This Is What She's Like

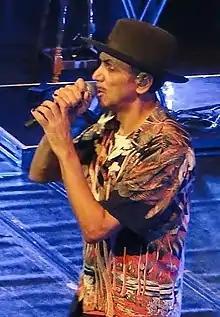
Kevin Rowland performing in 2012

The song was performed on Dexys Midnight Runners' commercially unsuccessful tour in 1985. A review by Robin Denselow in "The Guardian" stated that the performance of "This Is What She's Like" was one of a few highlights of a show derailed by Rowland's ill-tempered demeanour. It was next performed live by Dexys Midnight Runners in 2003. Dave Simpson's "Guardian" review described how a version of the song lasting nearly twenty minutes received a standing ovation. A positive review of a show by Gavin Martin in "The Independent" mentioned that "This Is What She's Like" received the best reaction from the crowd of any song in the set.